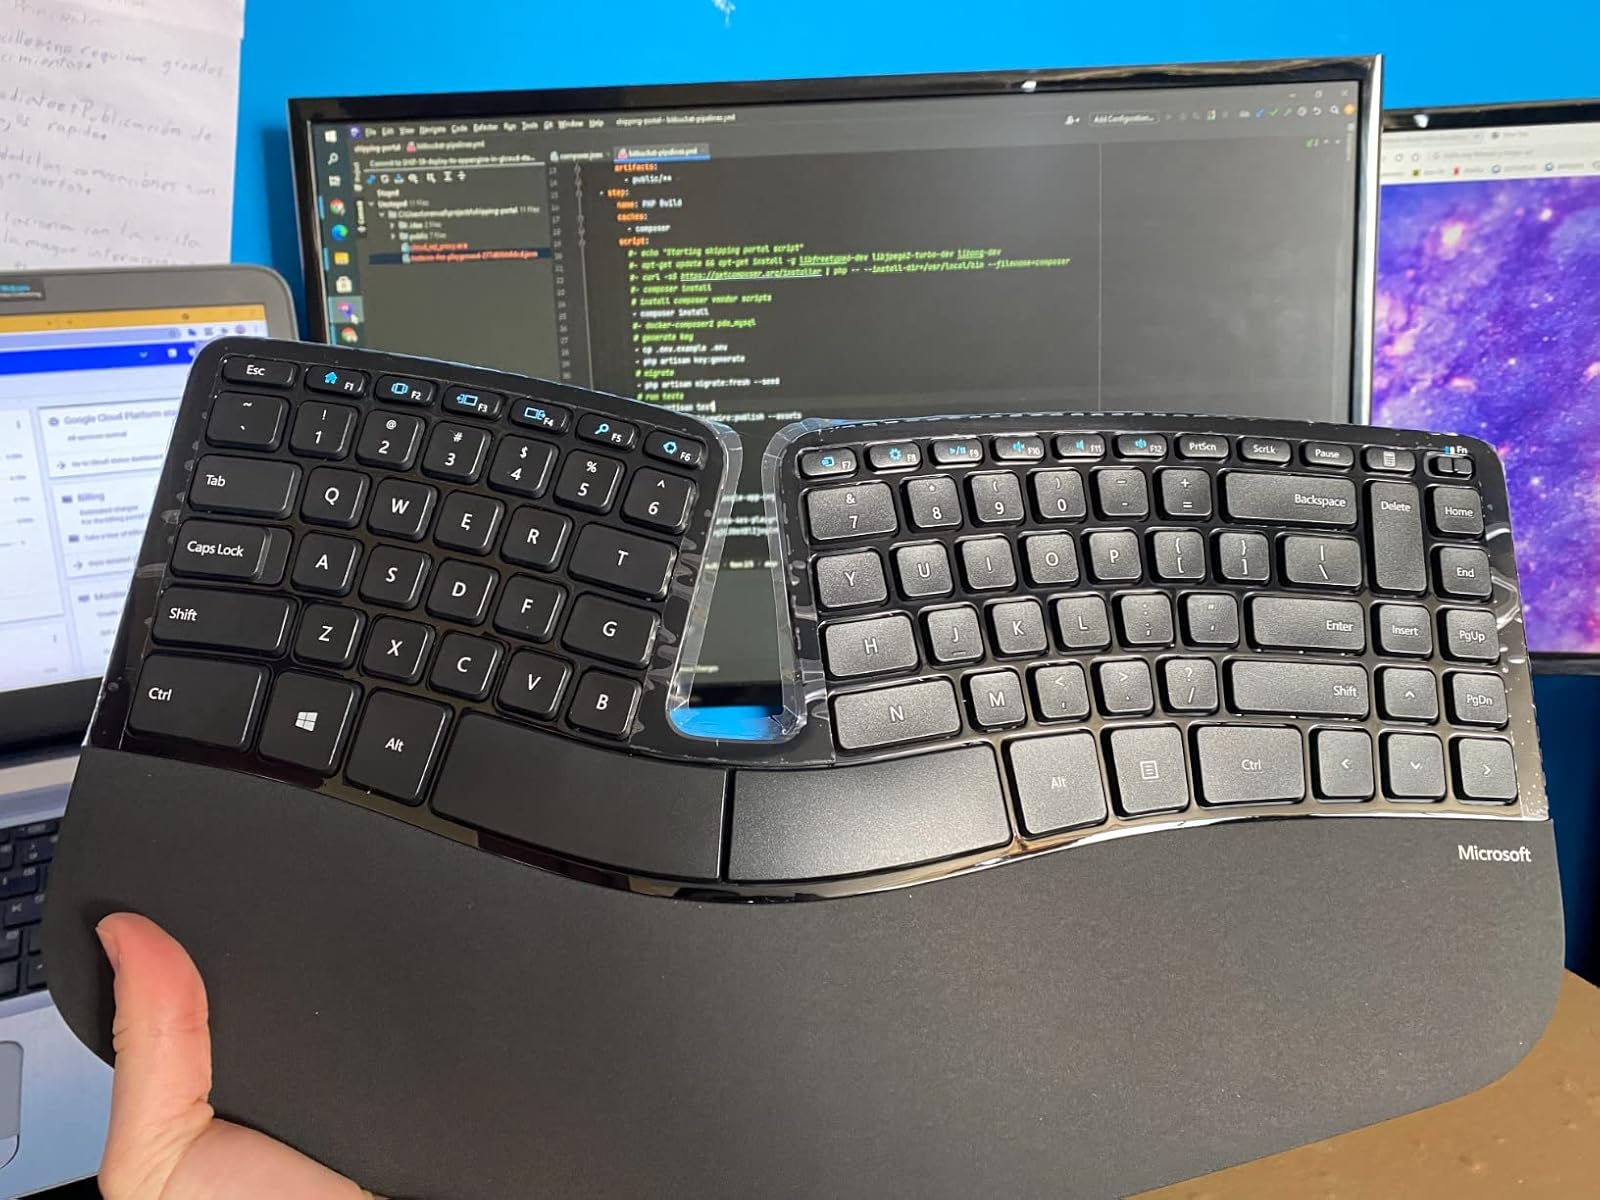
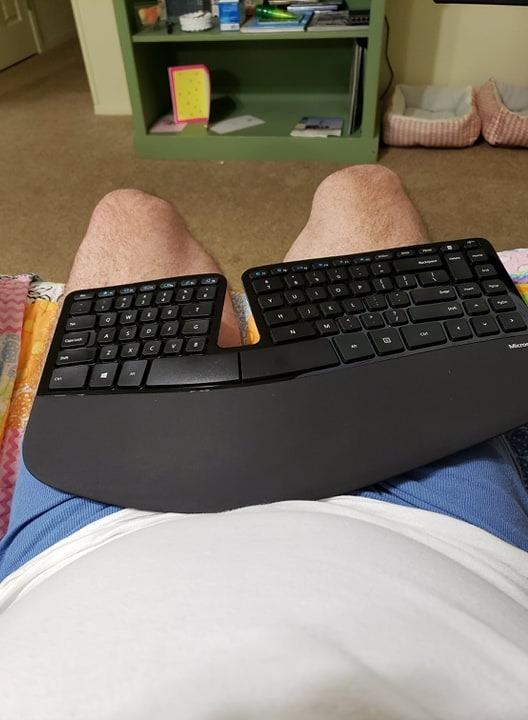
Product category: keyboard
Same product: yes